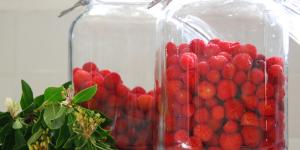
licor de madronos